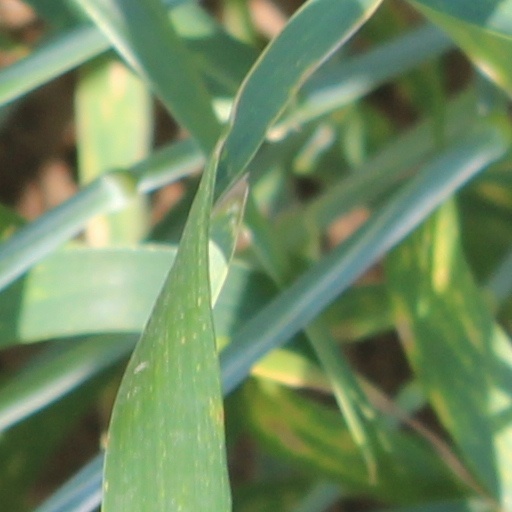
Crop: wheat